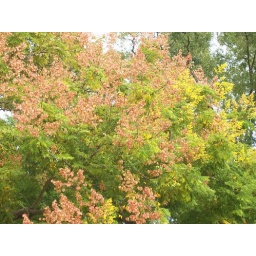
Golden Rain Tree just shedding its yellow flwrs and its adornment of seed pods in bright orange pink samon color.